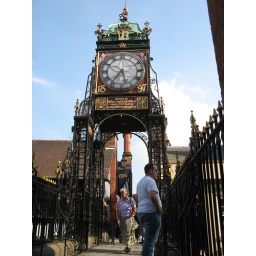
Andrew underneath the clock tower